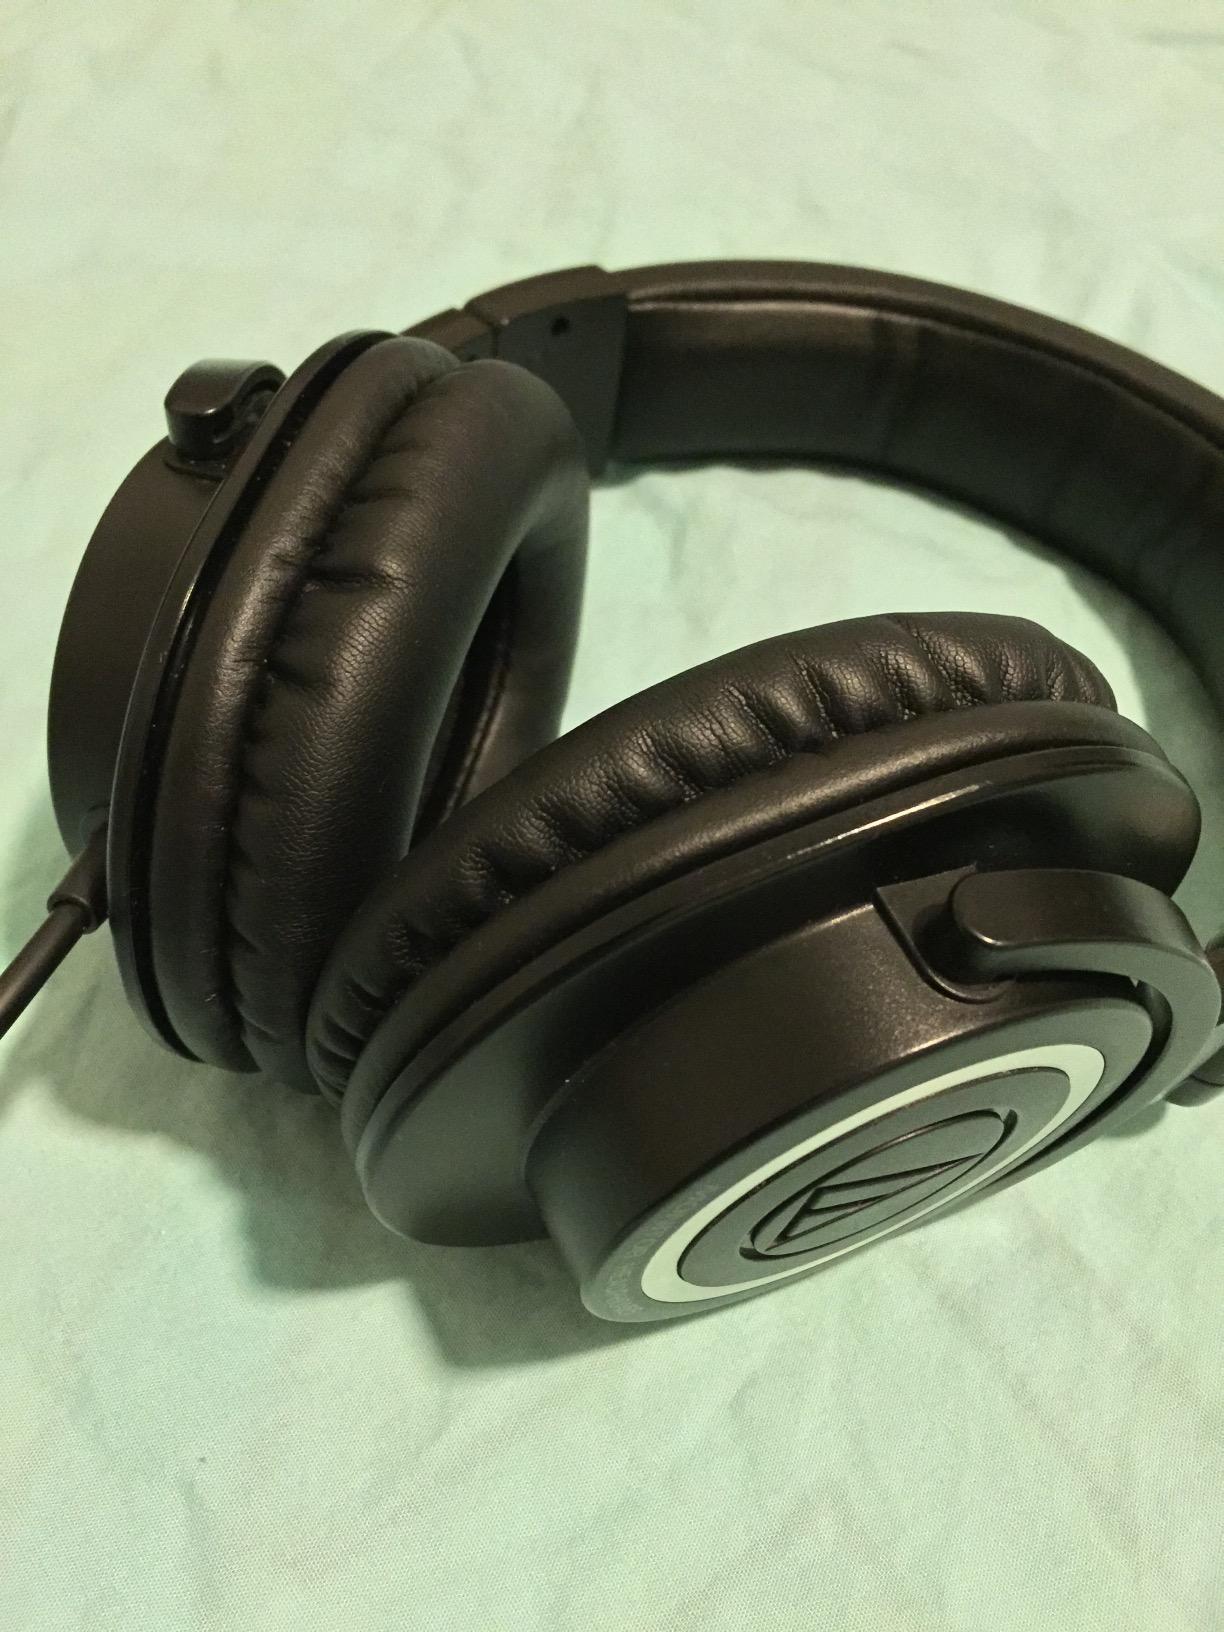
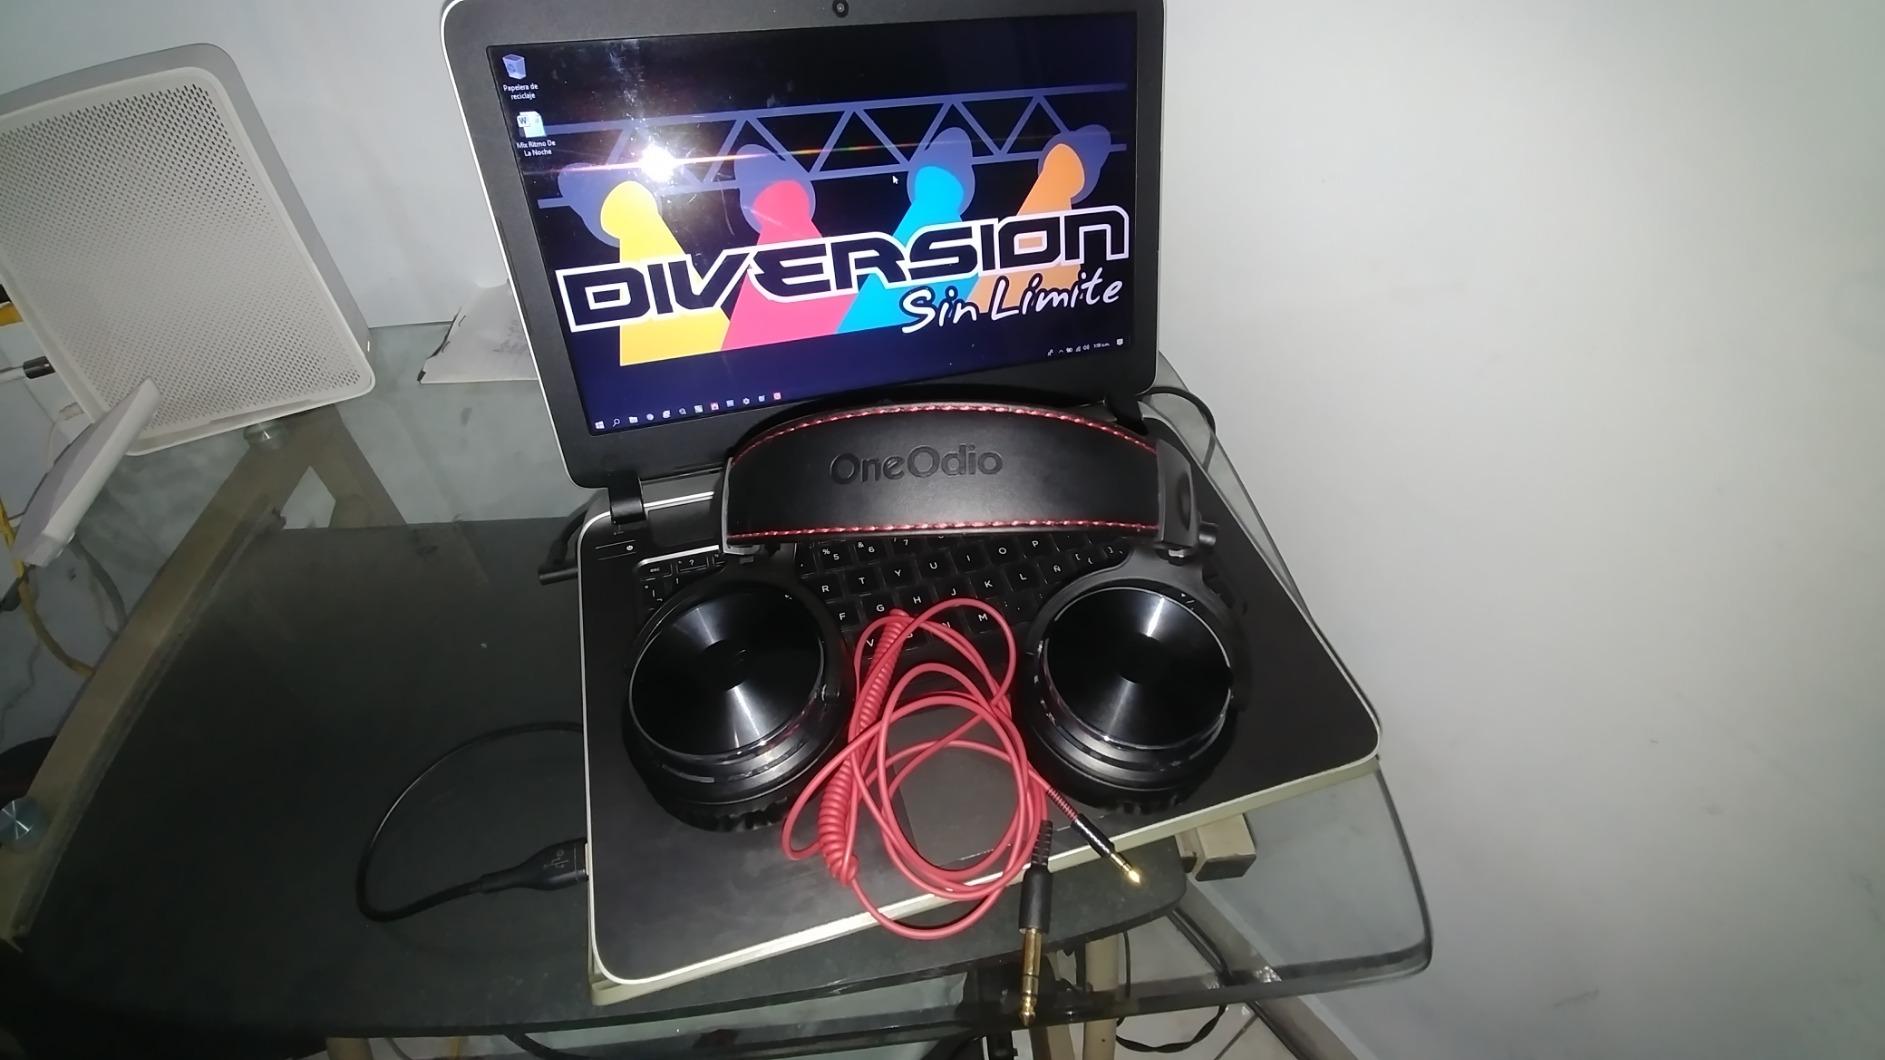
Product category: headphones
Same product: no